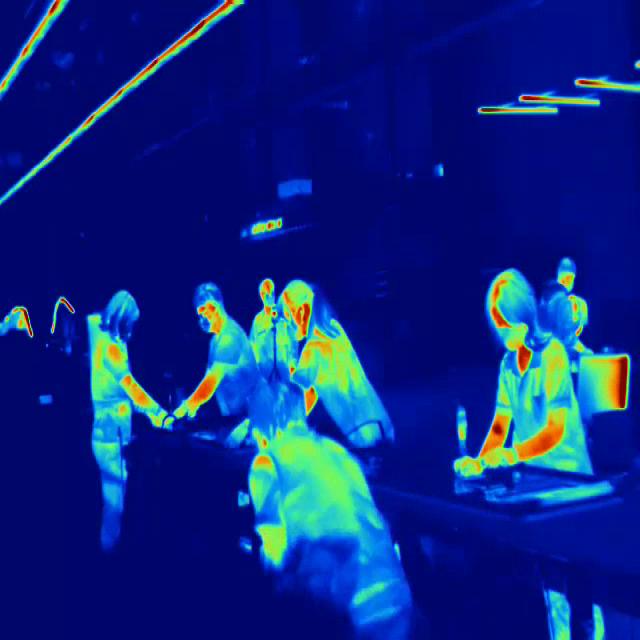
Detected objects:
label: person
label: person
label: person
label: person
label: person
label: person
label: person